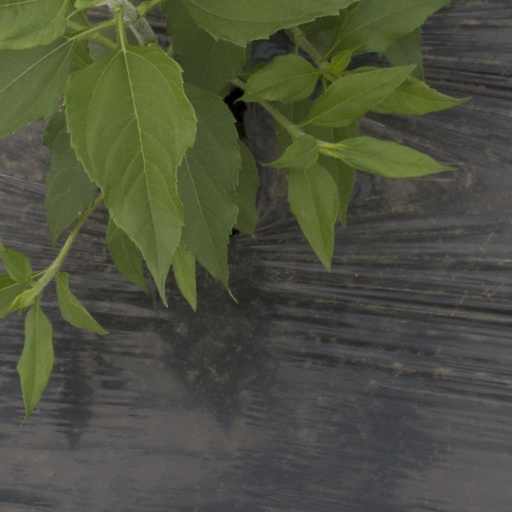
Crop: Jerusalem artichoke